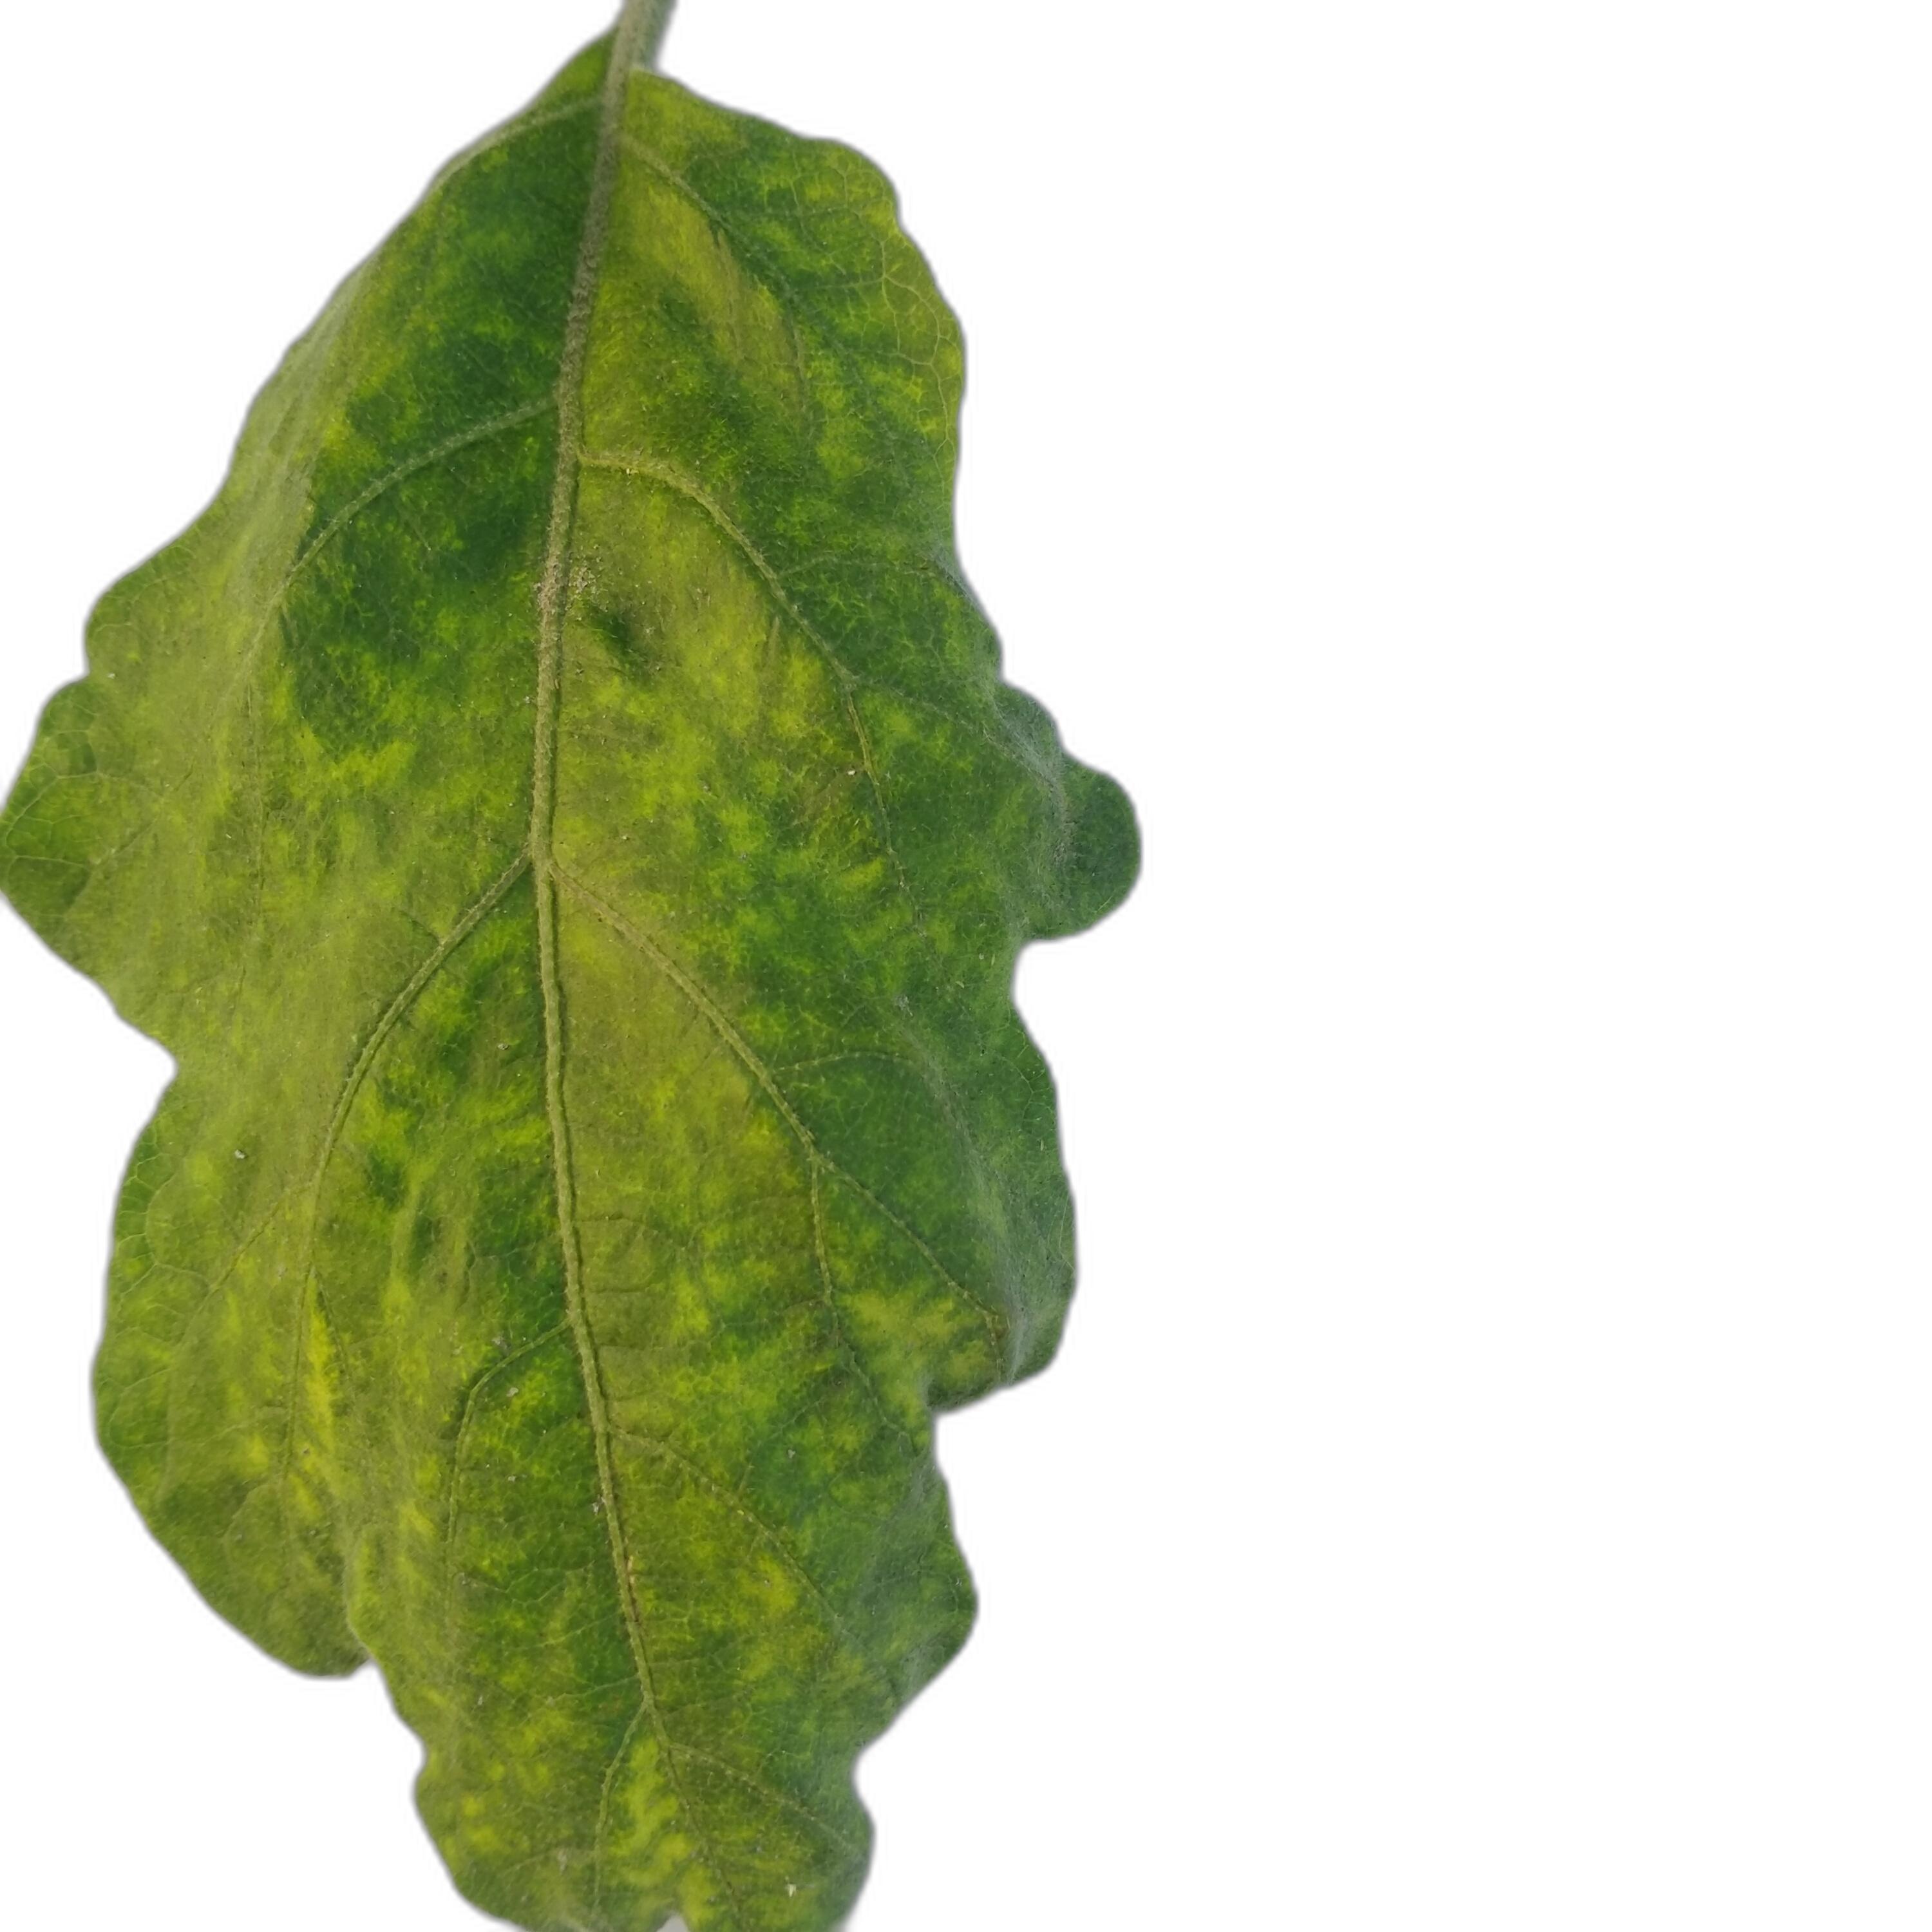
Label: Mosaic Virus Disease